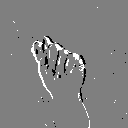
ASL letter: t